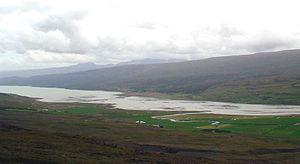
La Lagarfljót est une rivière d'Islande située dans le nord-est du pays, dans la région d'Austurland. Au sens strict, la Lagarfljót débute à la Lagarfoss, une petite cascade, et après quelques kilomètres, se jette dans la Jökulsá á Brú, juste avant son embouchure dans l'océan Atlantique. Au sens large, la Lagarfljót désigne le cours d'eau prenant sa source au Vatnajökull, dont le cours supérieur est appelé Jökulsá í Fljótsdal, dont le cours moyen est occupé par le Lögurinn, un lac appelé aussi Lagarfljót, et dont le cours inférieur est appelé Lagarfljót.